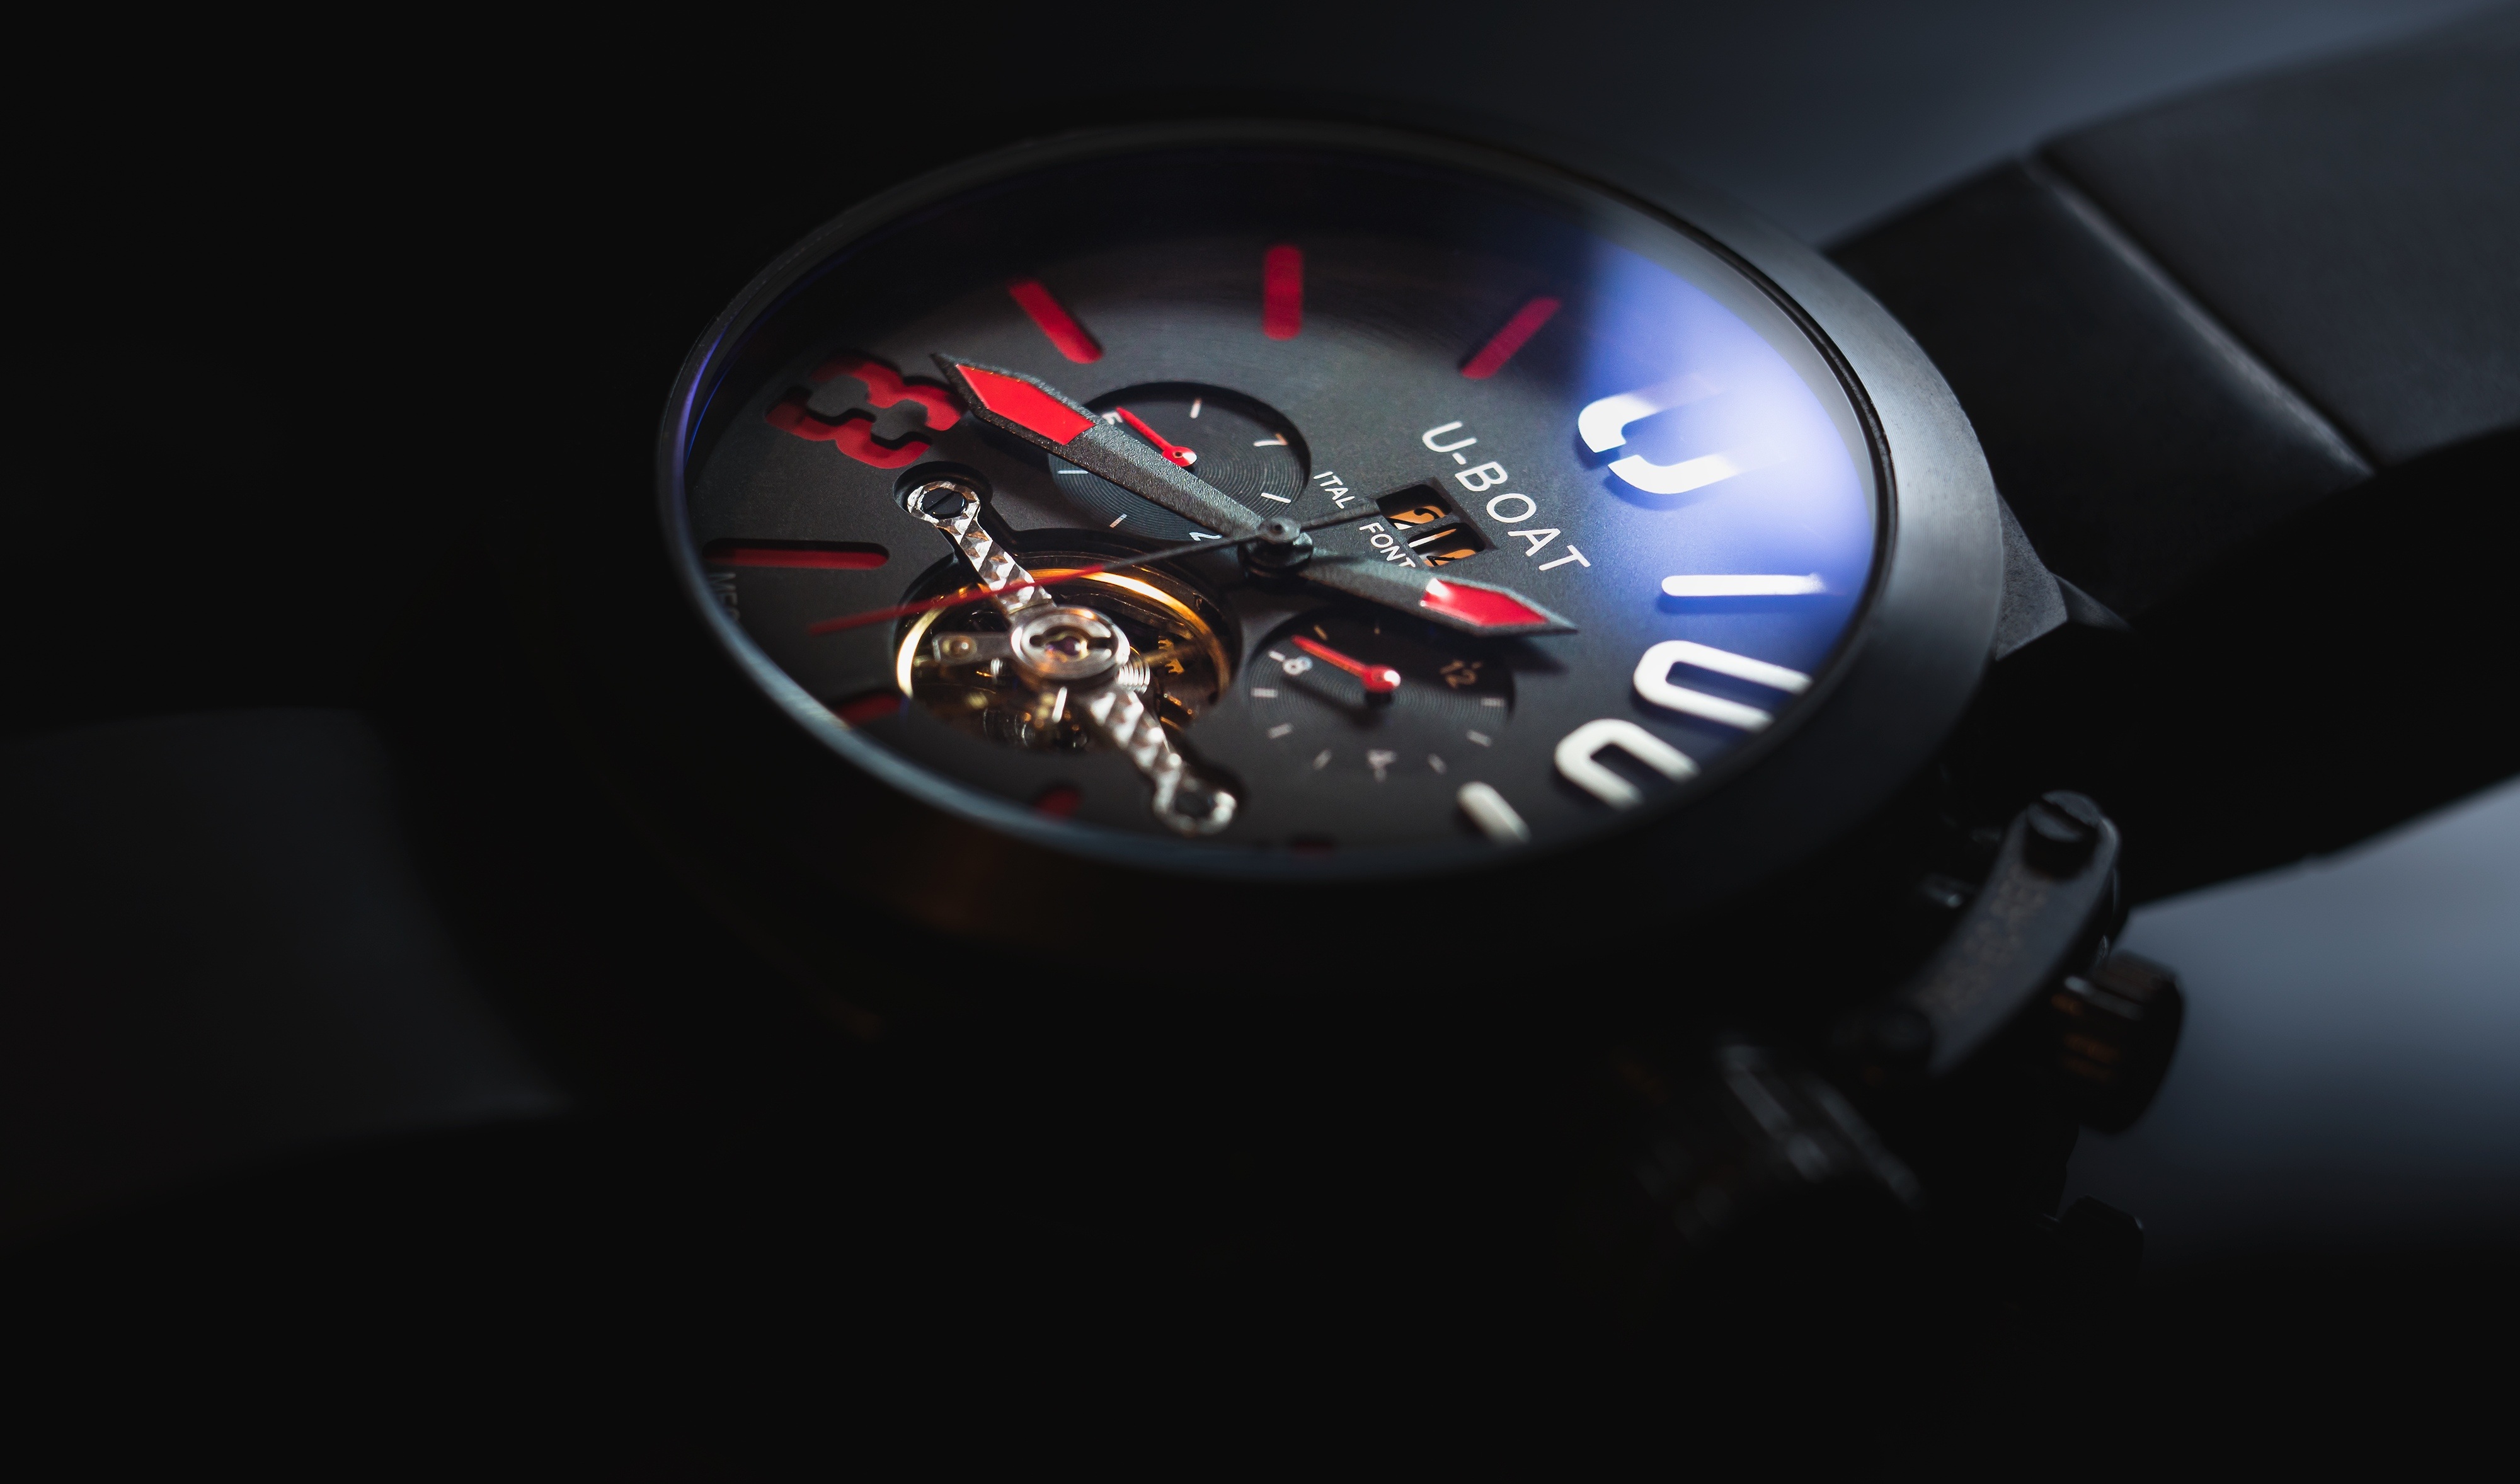
watch, hand, car, clock, time, number, hour, analog, steel, sign, red, vehicle, meter, instrument, metal, steering wheel, black, tachometer, modern, timepiece, jewelry, minute, dial, circle, measurement, date, mechanism, luxury, gold, wristwatch, wrist, marker, elegant, precision, elegance, moment, chronograph, stainless, rubber, second, sapphire, nil, duration, resistance, automobile make